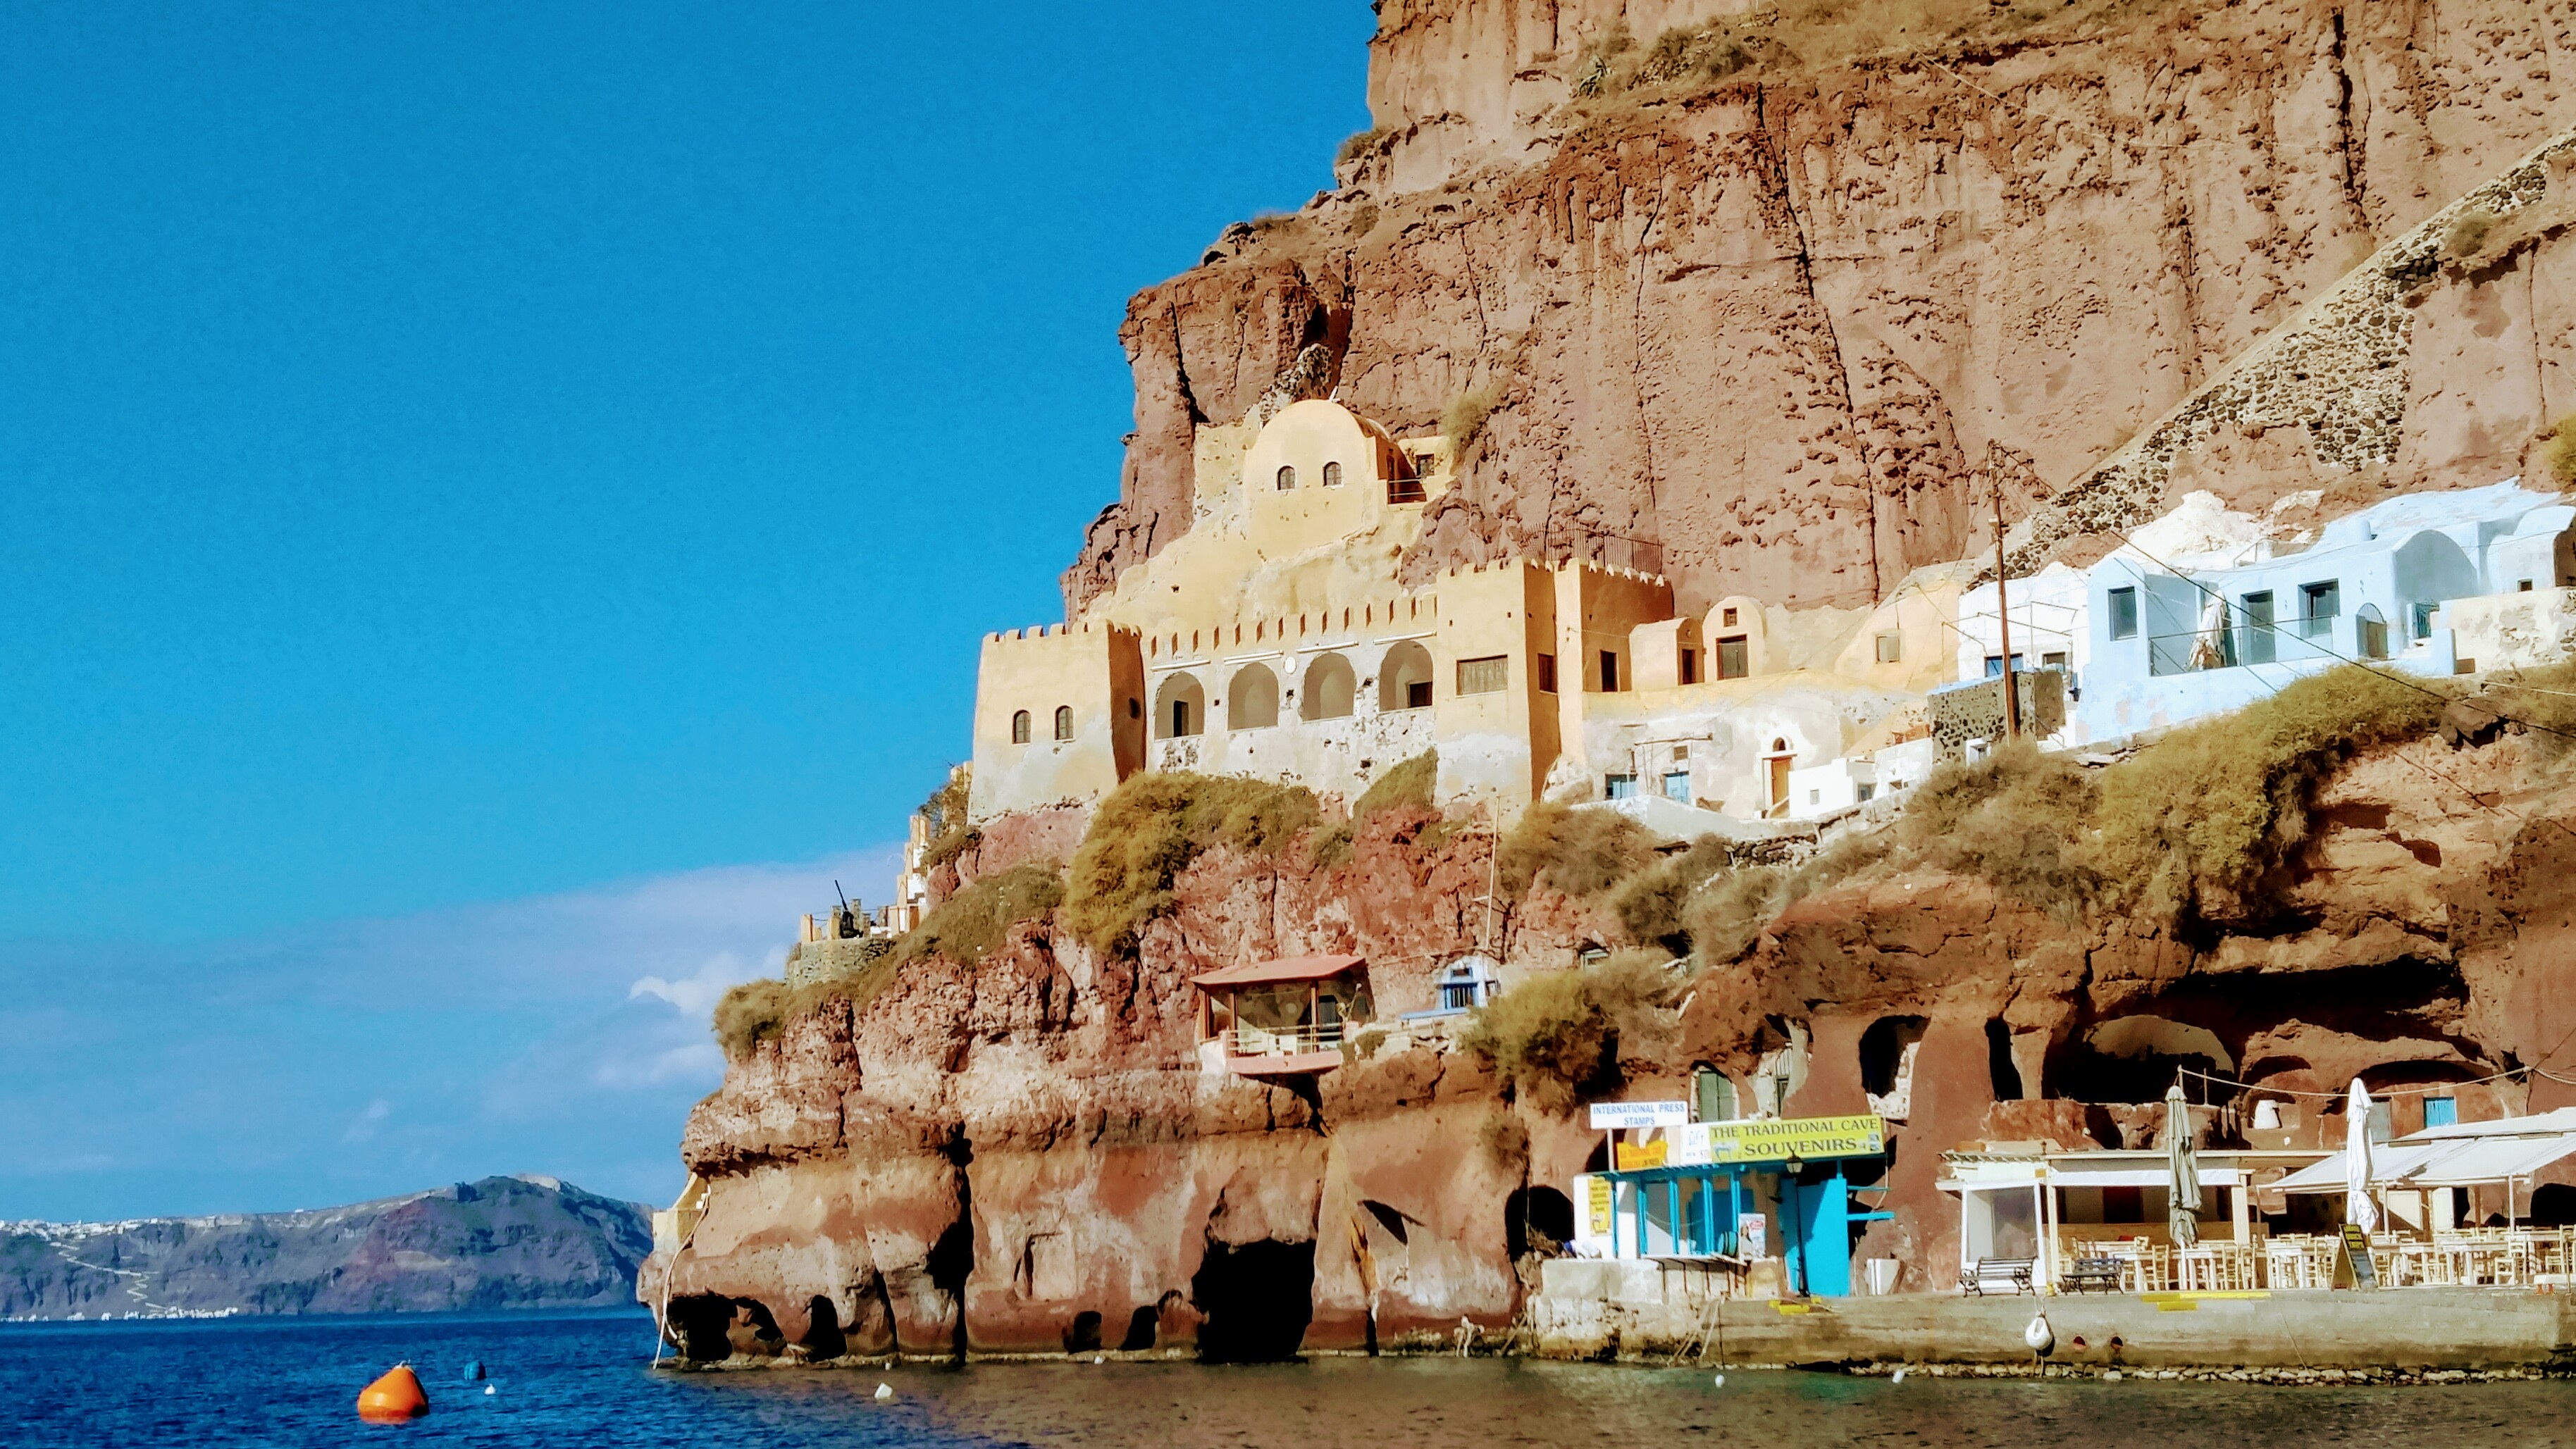
beach, sea, coast, town, vacation, travel, formation, cliff, tourism, terrain, cape, wadi, ancient history